Eva Bengtson Skogsberg

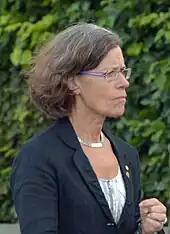
Eva Bengtson Skogsberg.

Eva Bengtson Skogsberg, born in 1951, is a Swedish politician of the Moderate Party. She has been a member of the Riksdag (Parliament of Sweden) since 2006.